Hugs and Mugs

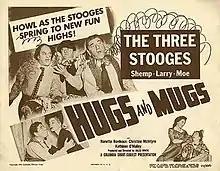

Hugs and Mugs is a 1950 short subject directed by Jules White starring American slapstick comedy team The Three Stooges (Moe Howard, Larry Fine and Shemp Howard). It is the 121st entry in the series released by Columbia Pictures starring the comedians, who released 190 shorts for the studio between 1934 and 1959.